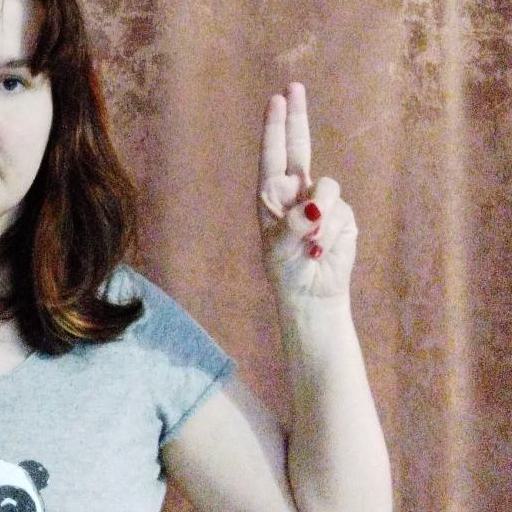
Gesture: two_up